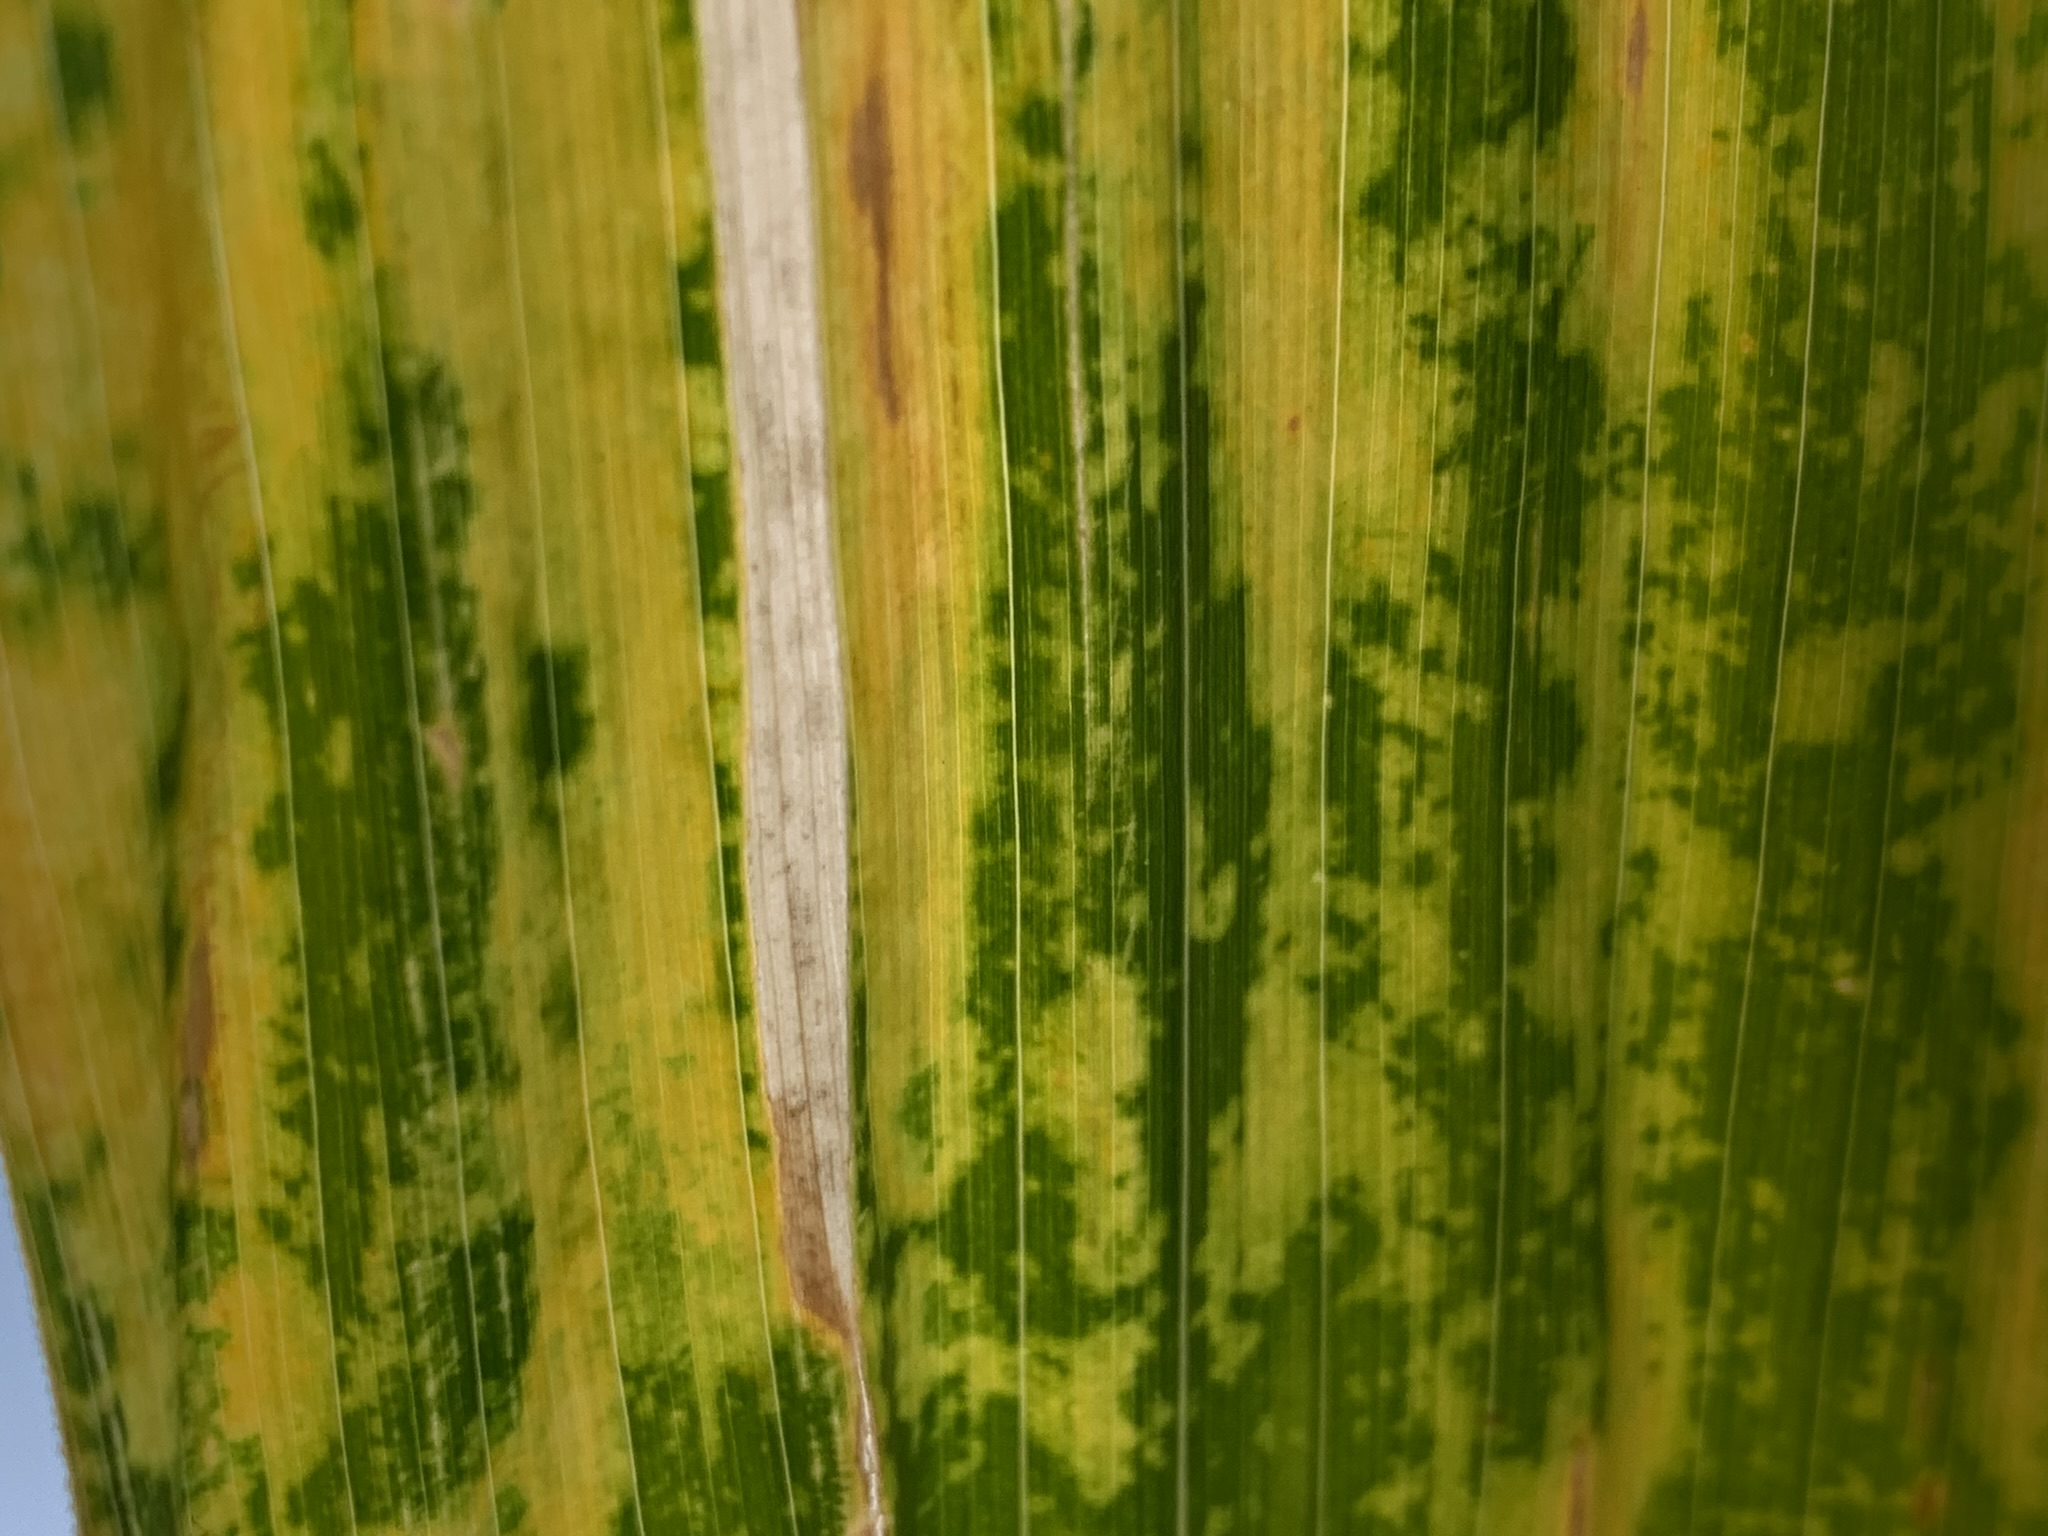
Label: MLN